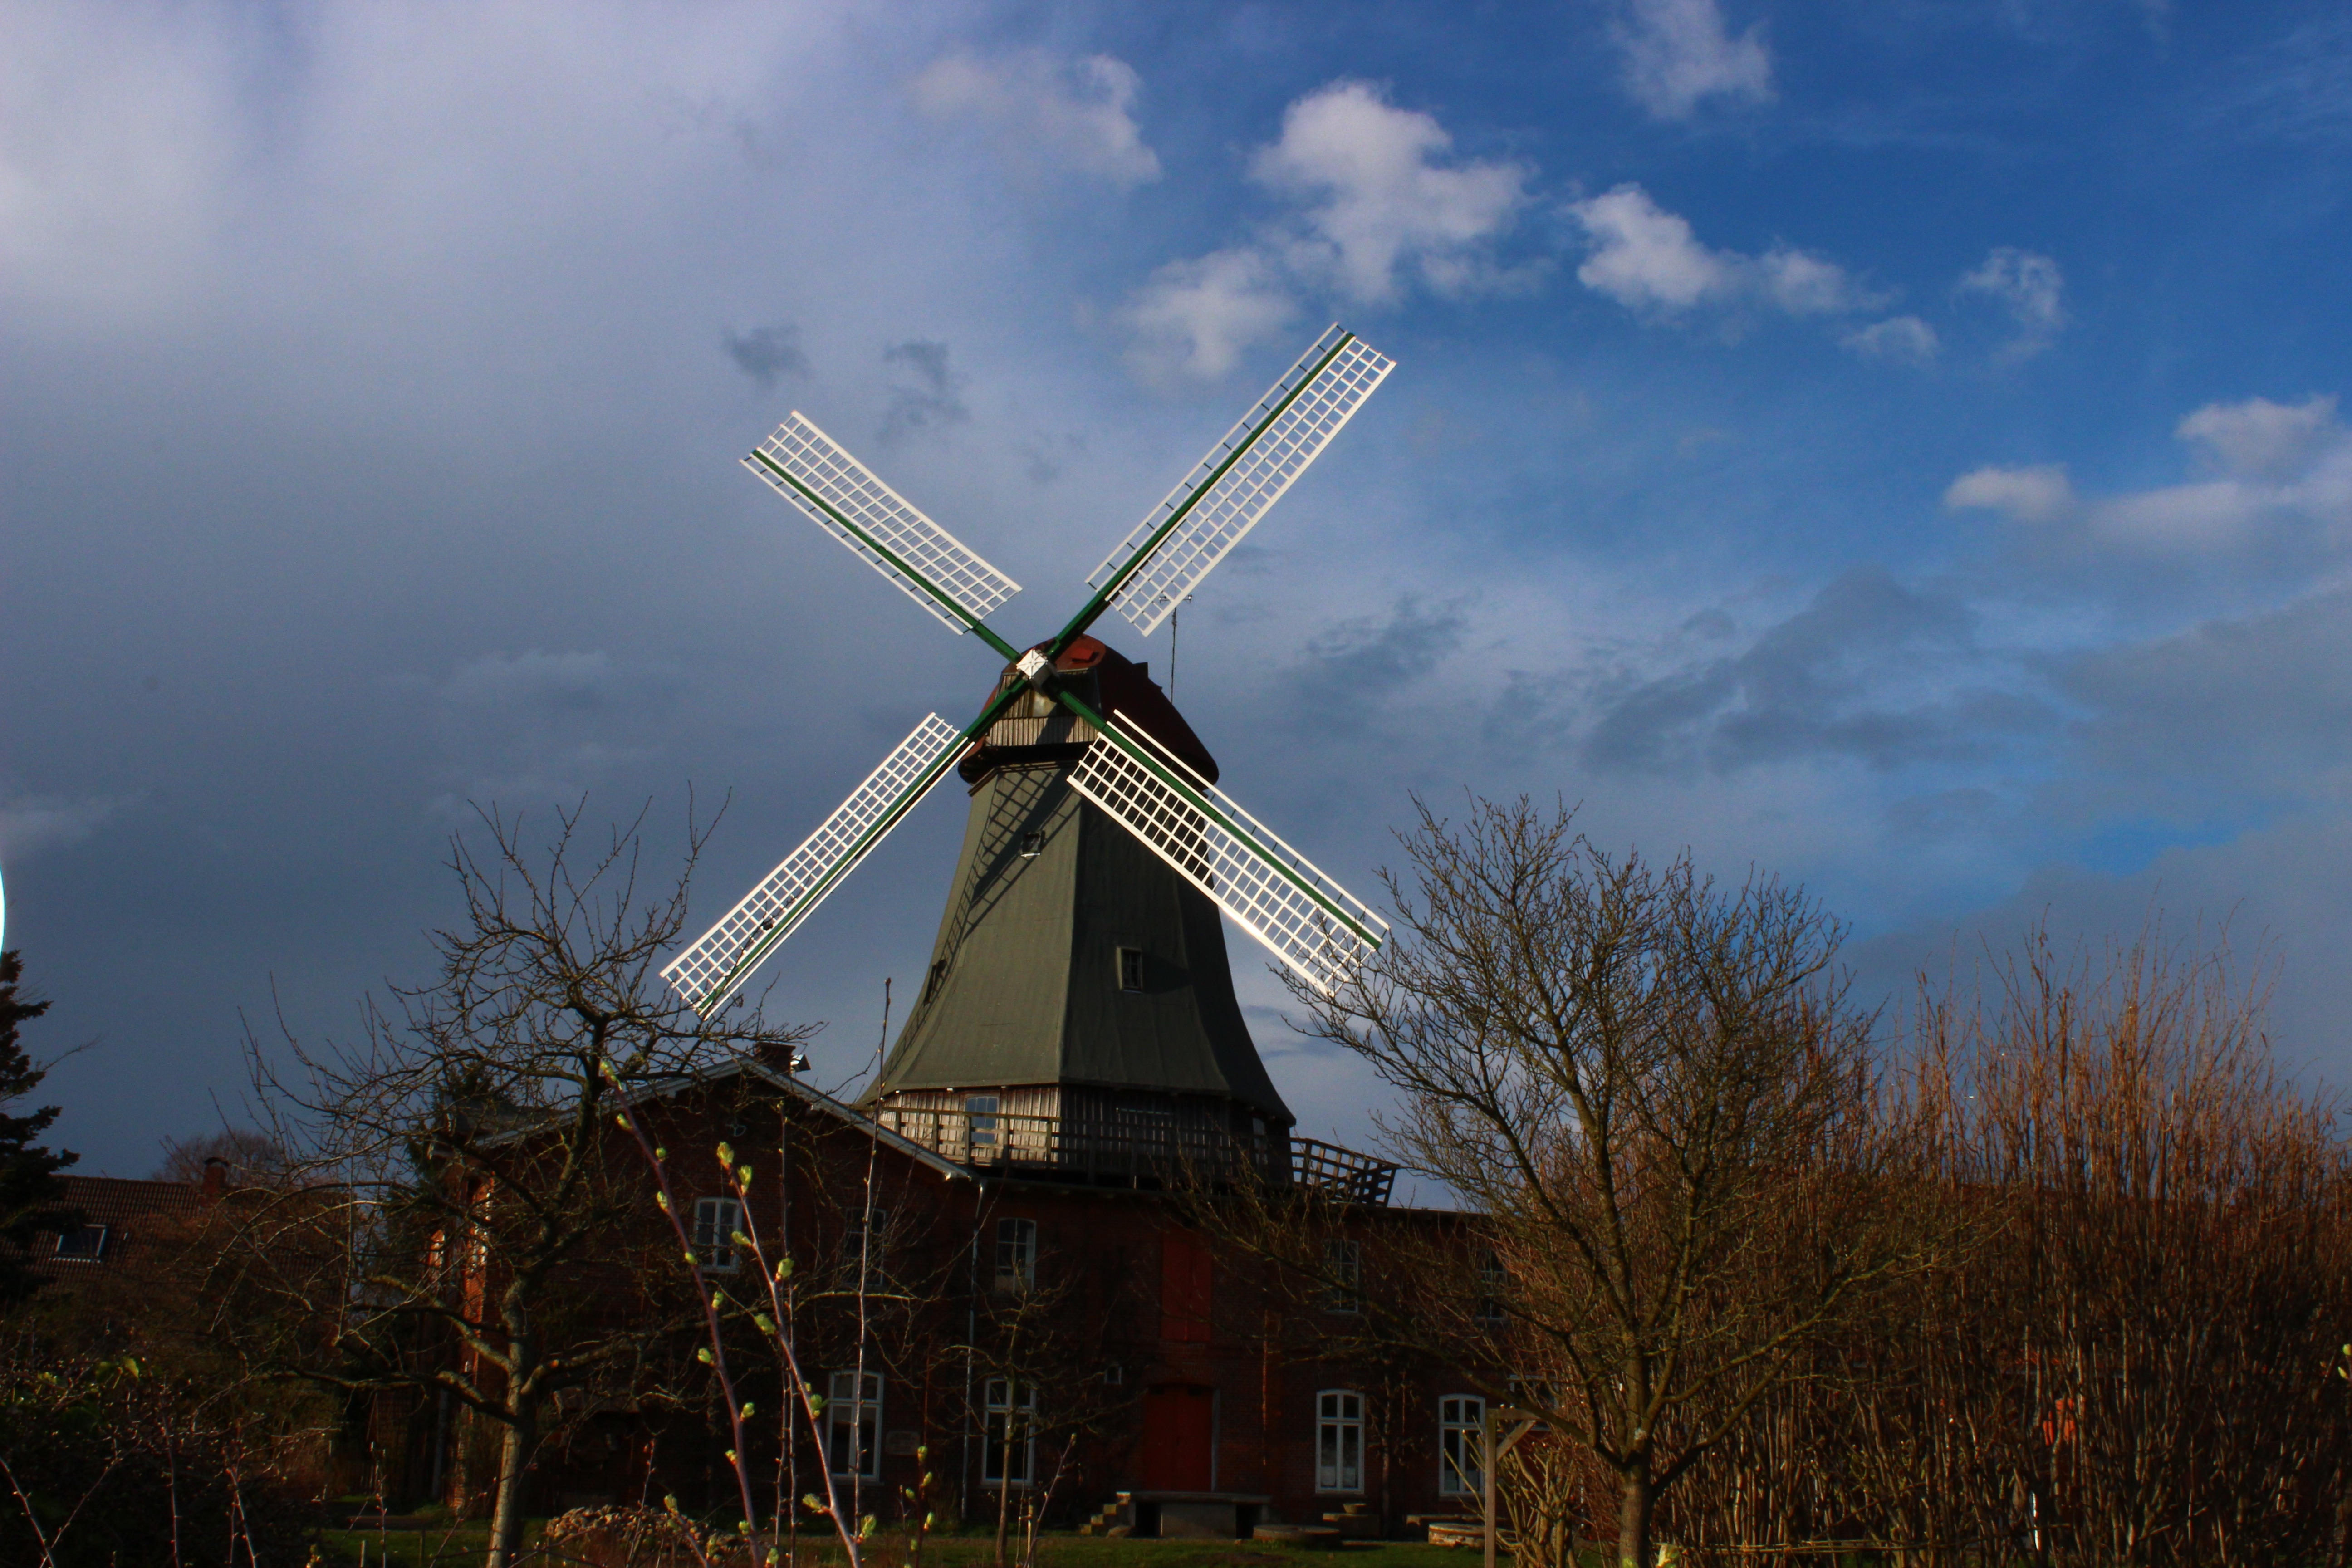
windmill, wind, building, machine, mill, turn